Johann I (Habsburg-Laufenburg)

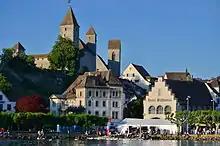
Rapperswil and its "Schloss" on the "Lindenhof" hill

Johann I von Habsburg-Laufenburg (also "Johannes von Rapperswil-Laufenburg-Habsburg", "von Laufenburg-Rapperswil"; born around 1297; died 21 September 1337 in Grynau) was the Count of the House Habsburg-Laufenburg and later Count of the House of Rapperswil.